Jiji, Nantou

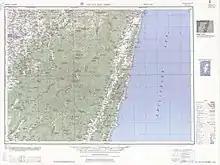
Map including Jiji (labeled as Chi-chi (Shūshū) ) (1951)

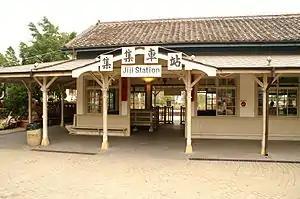
Jiji Rail Station

Jiji is bordered by Zhongliao to the north, Mingjian to the west, Zhushan and Lugu to the south, and Shuili to the east. The Zhuoshui River flows westward along the south border of the township. Jiji Township has a total area of 49.72 square kilometers. The lowest point in the township is 230 m above sea level and its highest point is Big Jiji Mountain (集集大山) at 1392 m above sea level. The township is rather mountainous and is surrounded by mountains on all sides.